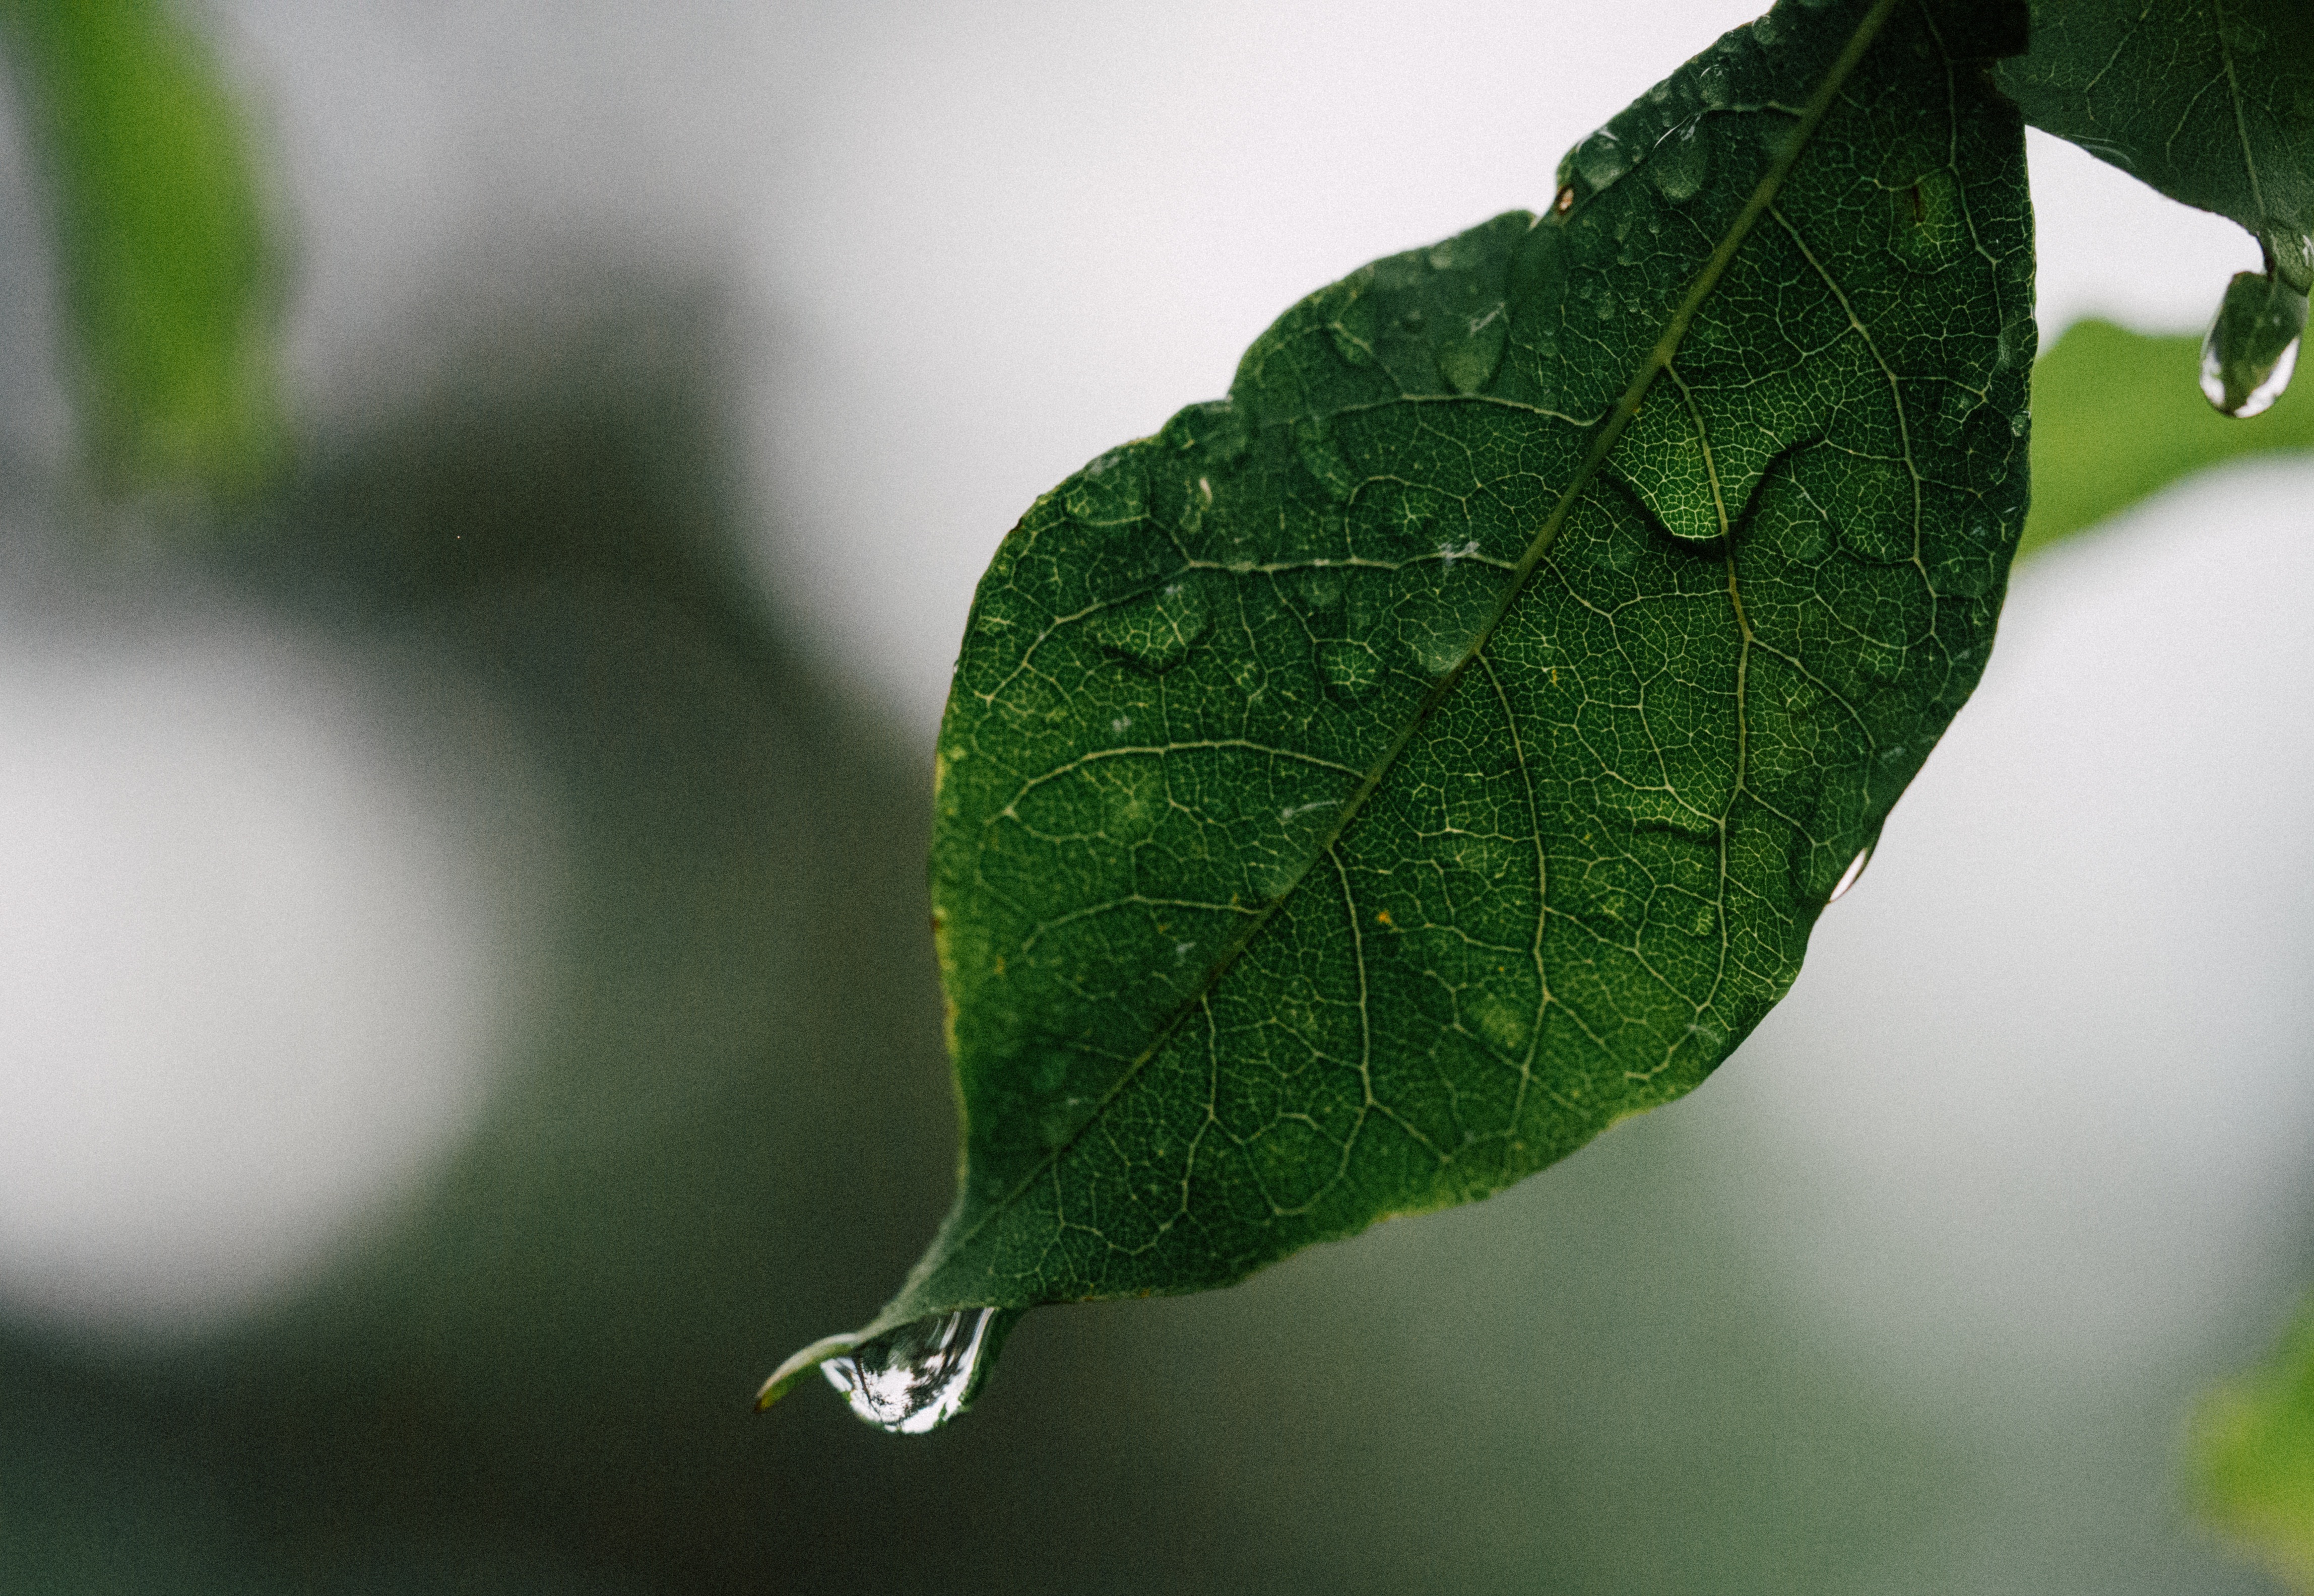
tree, water, nature, branch, droplet, drop, plant, rain, leaf, flower, raindrop, wet, green, produce, lush, macro, weather, botany, closeup, flora, season, freshness, close up, vegetation, dripping, macro photography, flowering plant, plant stem, land plant